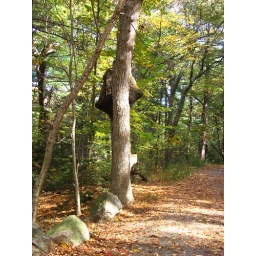
Interesting tree along Great Woods Road near the ball field parking lot.